Kipsigis people

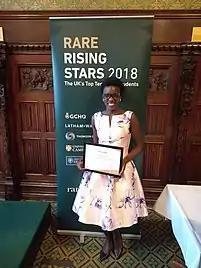
Gladys Chepkirui Ngetich at the Rare Rising Stars Awards of 2018

Gladys Chepkirui Ngetich is a Kenyan engineer of Kipsigis origin, and a Rhodes scholar pursuing a doctorate degree in aerospace engineering at the University of Oxford, in the United Kingdom. She is the recipient of the Tanenbaum Fellowship and the Babaroa Excellence Award. In 2018, Ngetich was credited with a patent in collaboration with Rolls-Royce Plc. Her research work has been in "BBC Science" and the "Oxford Science Blog and Medium". She received the ASME IGTI Young Engineer Turbo Expo Participation Award, for her paper at the 2018 Annual American Society of Mechanical Engineers (ASME) conference. In September 2018, "Business Daily Africa" named Ngitech among its "Top 40 Under 40 Women in Kenya in 2018". In 2019 she started investigating sustainable space science using a Schmidt Science Fellowship. Ngetich is the co-founder of the ILUU, a Nairobi-based non-profit that aims to inspire girls and women.